Rohit Sharma

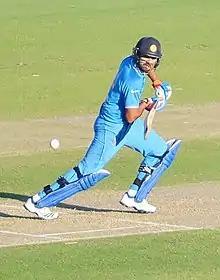
Sharma playing a late cut shot during the 2015 World Cup

Sharma is an aggressive batsman but plays with style and elegance. He is usually an opening batsman in limited overs cricket, but has played most of his Test cricket as a middle-order batsman. In limited overs cricket, Sharma is widely recognised as one of the format's most outstanding batsmen. And for his attacking batting and six hitting abilities he often referred as Hitman.